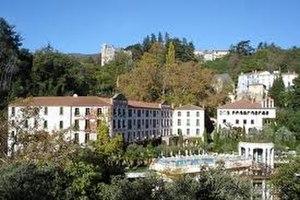
thermes de Molitg
Molitg-les-Bains est une commune française, située dans le département des Pyrénées-Orientales en région Occitanie. Ses habitants sont appelés les Molitjaires.